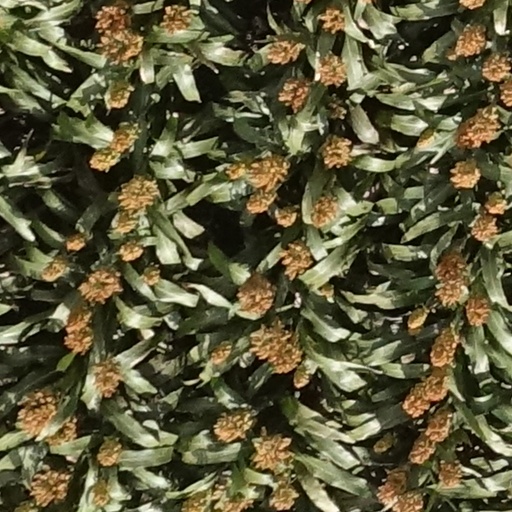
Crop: sorghum